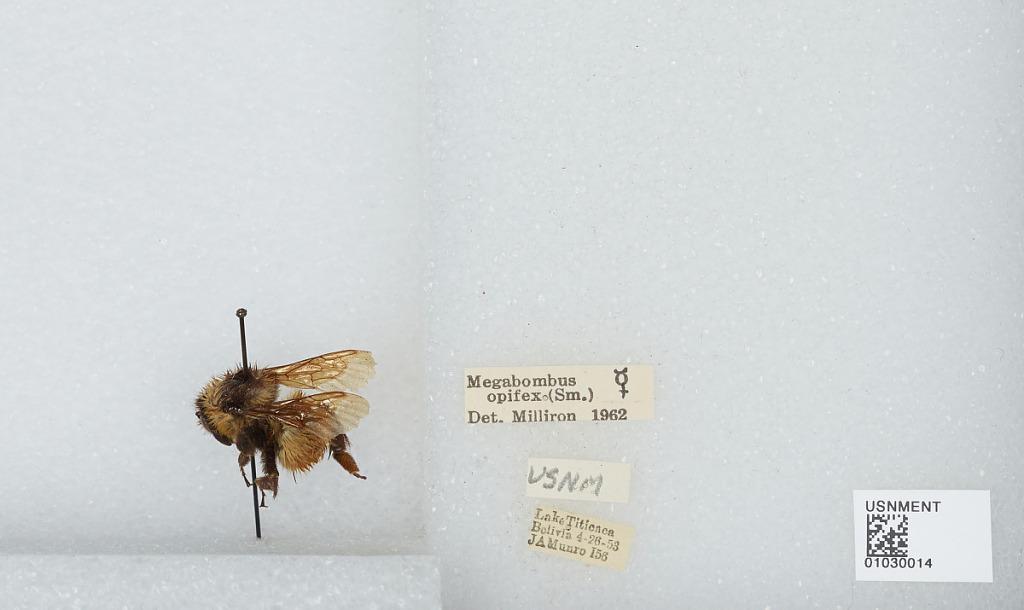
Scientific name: Bombus (Megabombus) opifex Smith
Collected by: J. Munro
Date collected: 1953-4-26
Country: Bolivia
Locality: Lake Titicaca
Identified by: Milliron